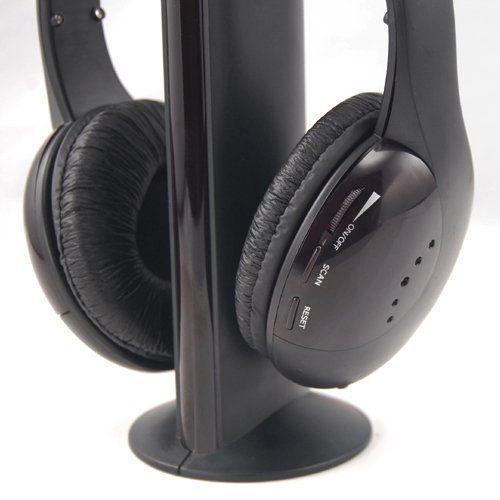
wireless headphones for tv has numerous features and use that when you acquire one for on your own , consider buying a high quality product .